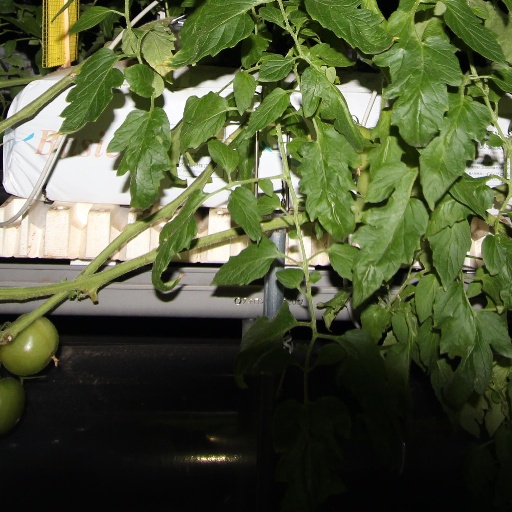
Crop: tomato